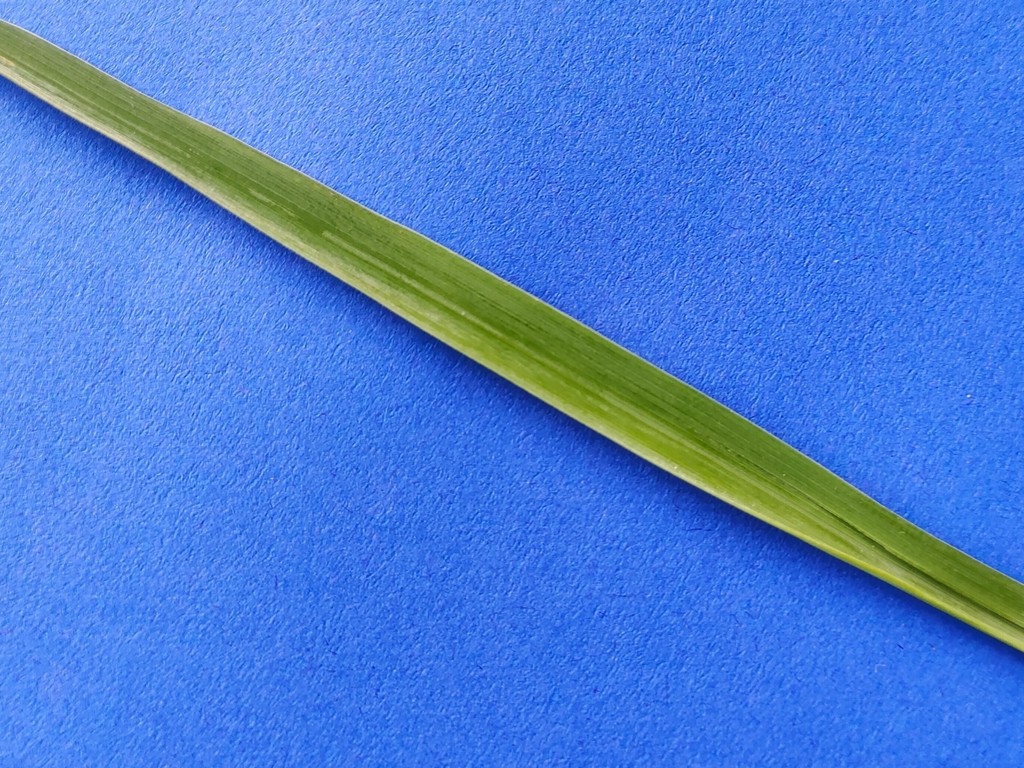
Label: Healthy